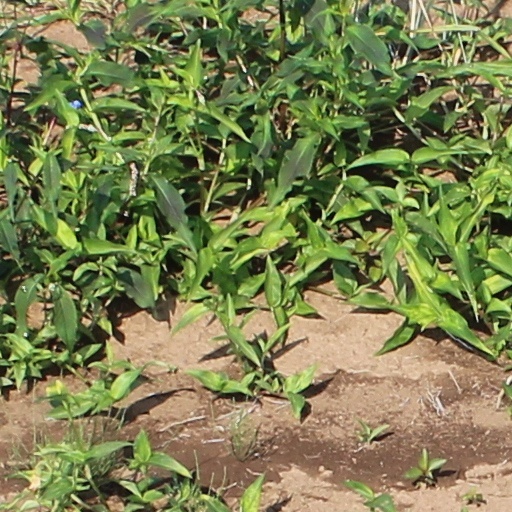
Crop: wheat